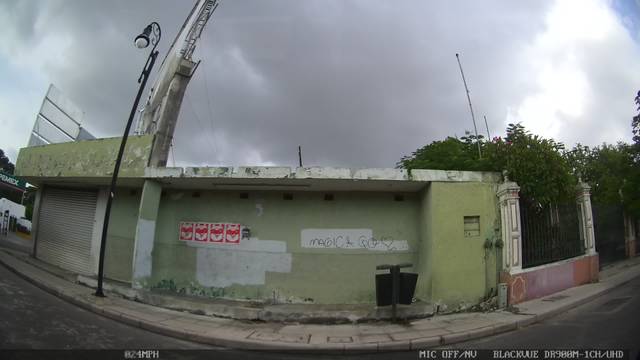
Region: Mexico
Coordinates: 20.971, -89.638